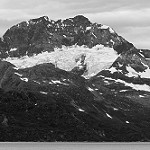
Label: B & W